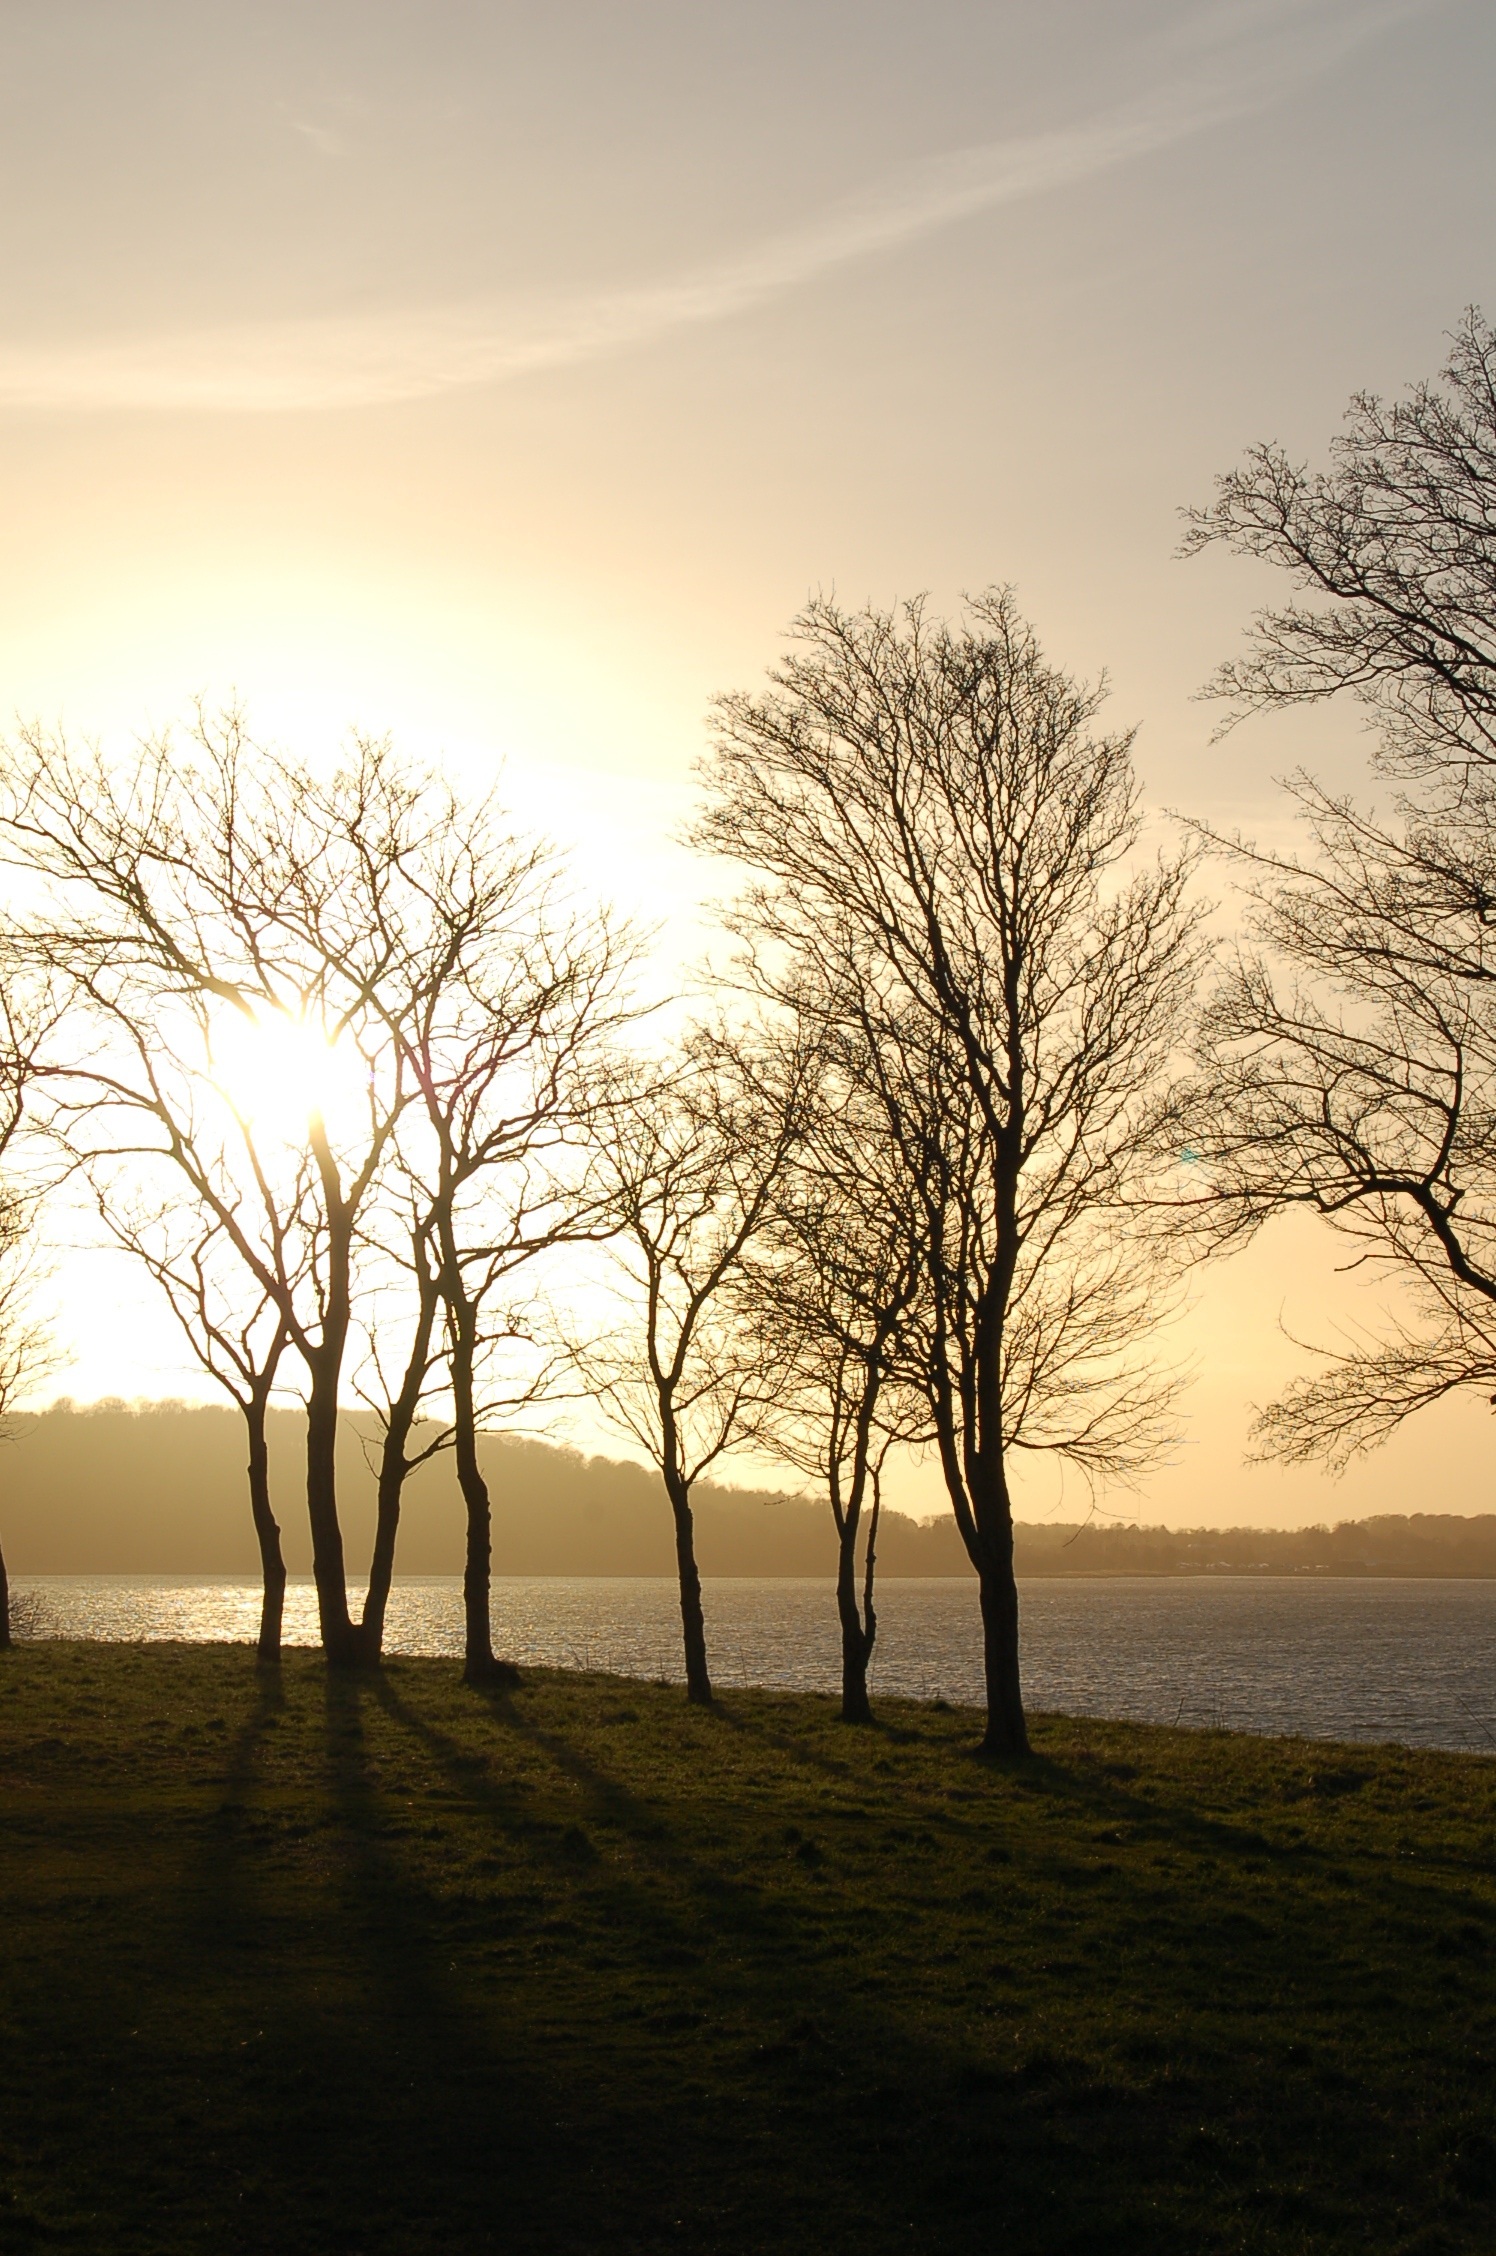
landscape, tree, nature, grass, horizon, branch, cloud, plant, sky, sun, sunrise, sunset, mist, field, sunlight, morning, dawn, dusk, evening, savanna, trees, rural area, atmospheric phenomenon, woody plant